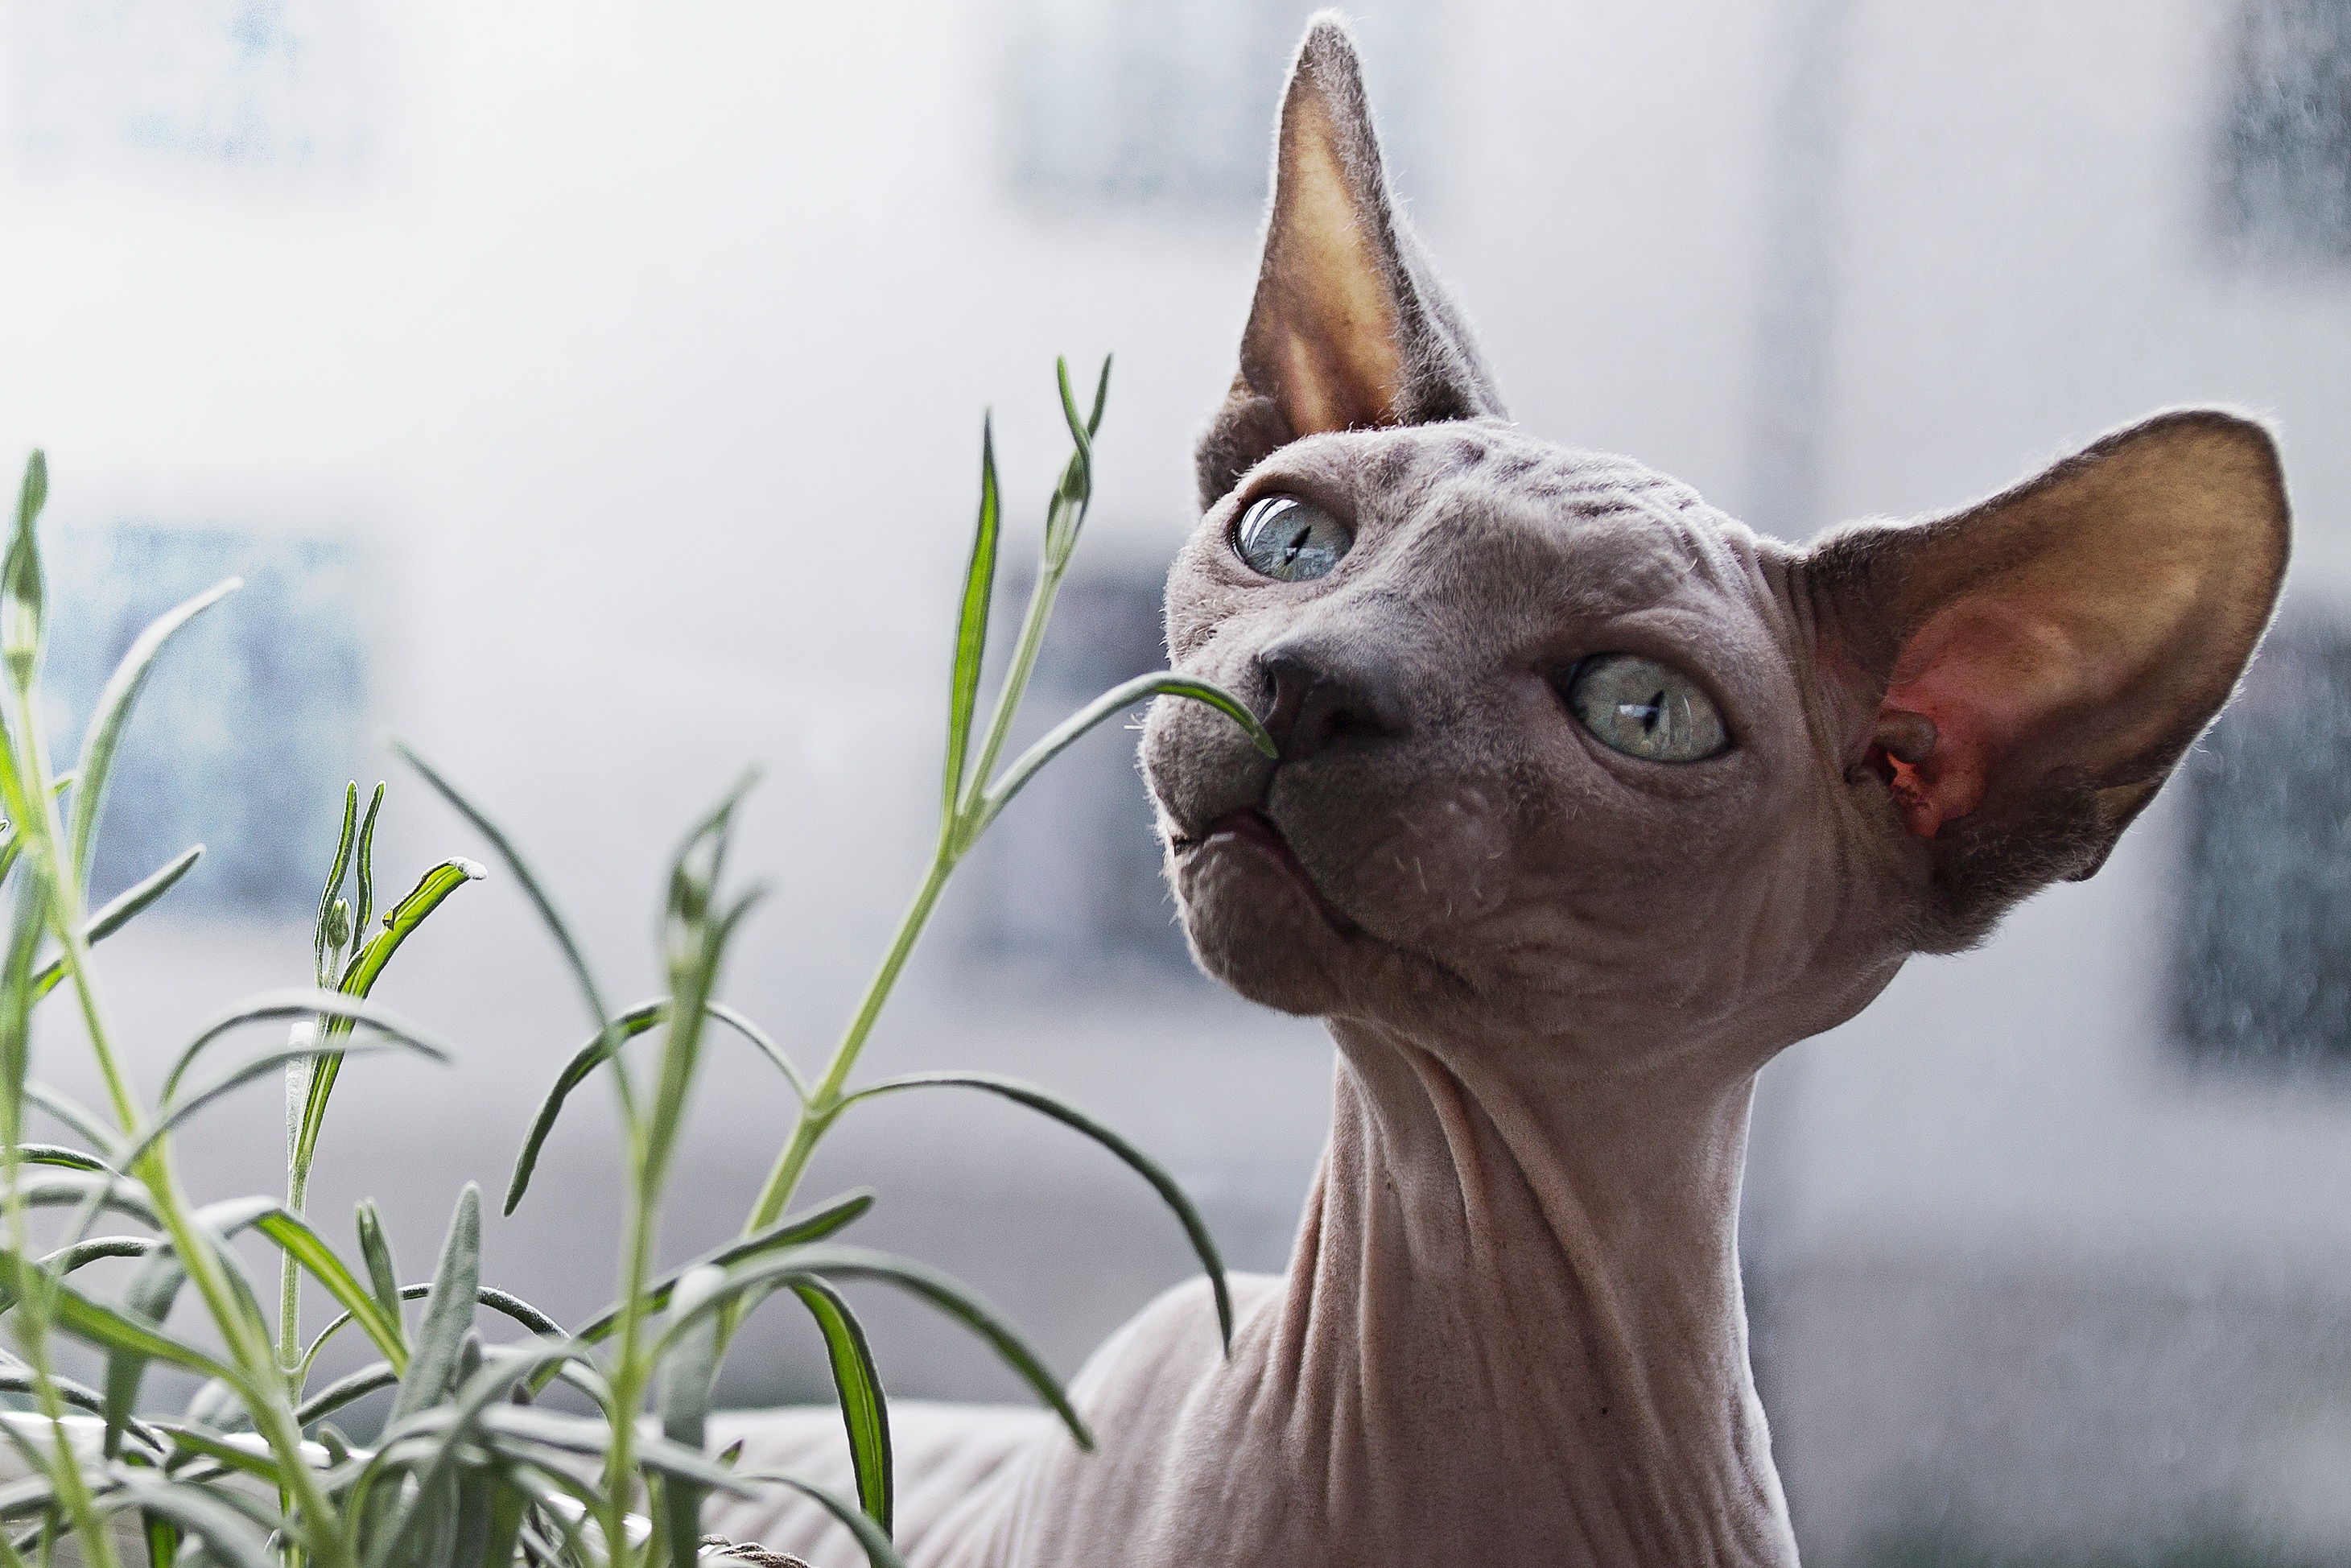
plant, animal, pet, cat, mammal, ear, whiskers, vertebrate, donskoy, sphynx, small to medium sized cats, cat like mammal, hairless cat, peterbald